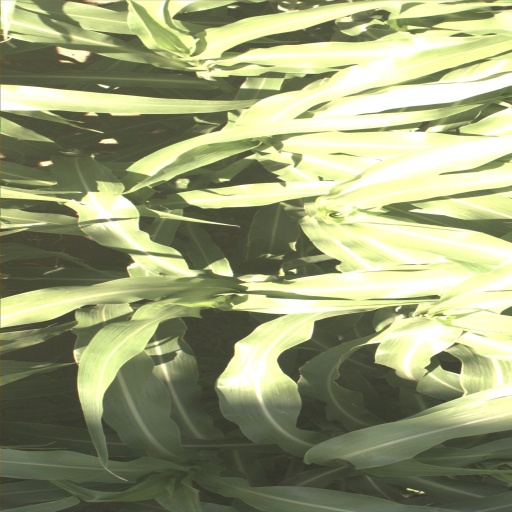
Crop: sorghum